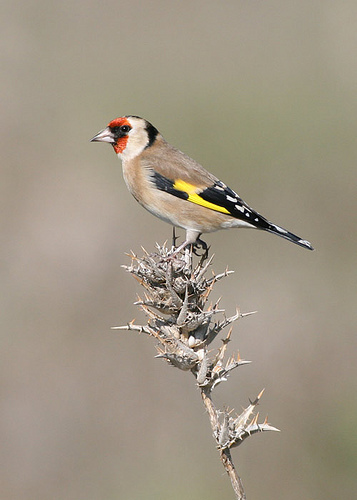
a small bird thats mostly brown, with a red spot around its beak and eyes and black, white and yellow wings.
a bird with yellow and black wings and red on its face.
the bird has a red crown and a small grey bill.
this is a tan bird with a yellow wing and a red face.
a medium sized bird that has tones of brown black yellow and orange
this multicolored bird has a tan breast and belly, a tan back, yellow and black primaries and white and black spotted rectrices.
this bird has has a pointed beak coming from a red face, brown body, yellow wings, and a black and white tail.
this is a beautiful bird with a light brown and white belly, breast, and nape; black, white, and yellow wings and tail; and a red, white, and black head.
this bird has a short pointed beak, a red and white striped face, yellow wingbars, and a predominately brown body.
this bird has a spotted tail that is short, a striped wing, a small head with red, white and black fur, and a pointy beak.
Species: European Goldfinch